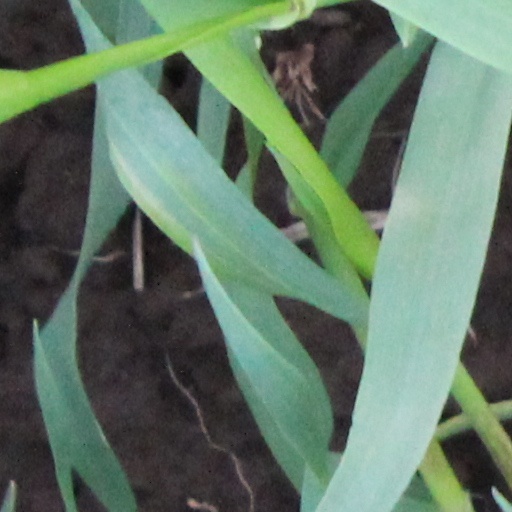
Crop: wheat